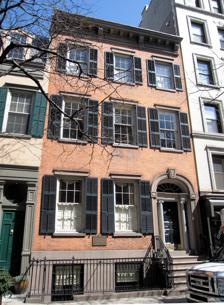
Building: 203 Prince Street
Country: United States of America
Year built: 1834
Historic house in Manhattan, New York United States historic place House at 203 Prince Street U.S. National Register of Historic Places New York City Landmark 203 Prince St. Show map of Lower Manhattan 203 Prince St. Show map of New York 203 Prince St. Show map of the United States Location 203 Prince Street, Manhattan , New York City Coordinates 40°43′37″N 74°0′12″W / 40.72694°N 74.00333°W / 40.72694; -74.00333 Built 1834, expanded 1888 Architectural style Greek Revival, Federal NRHP reference No. 83001731 Significant dates Added to NRHP May 26, 1983 Designated NYCL February 19, 1974 203 Prince Street is an historic townhouse on Prince Street between MacDougal and Sullivan Streets in the SoHo neighborhood of Lower Manhattan , New York City , United States. Built in 1834 with 2 + 1 ⁄ 2 stories on land that was once part of the estate of Aaron Burr , the house acquired an additional full story in 1888. Primarily constructed in the late Federal style , the building also has elements of the Greek Revival style . The house was designated a New York City landmark in 1974, and was added to the National Register of Historic Places in 1983. See also National Register of Historic Places listings in New York County, New York List of New York City Designated Landmarks in Manhattan References Notes